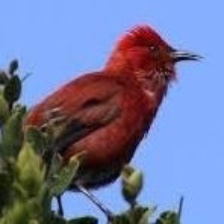
Species: APAPANE
Scientific name: HIMATIONE SANGUINEA